2012 IIHF World Championship Division III

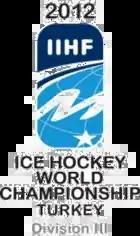

The 2012 IIHF World Championship Division III was an international Ice hockey tournament run by the International Ice Hockey Federation. It was contested in Erzurum, Turkey running from April 15–21, 2012.